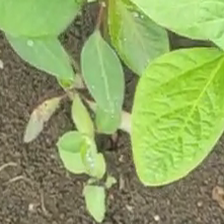
Weed species: Moti_dudhi(Euphorbia_geneculata_L)